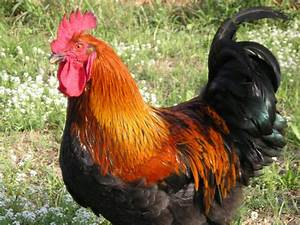
Label: gallina